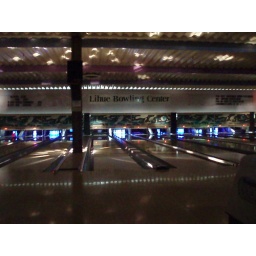
72 rock and bowl in lihue.JPG